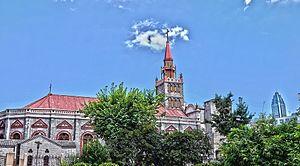
Le diocèse de Yongjia, communément appelé diocèse de Wenzhou, est un siège de l'Église catholique en Chine, suffragant de l'archidiocèse de Hangzhou. Le siège est vacant.